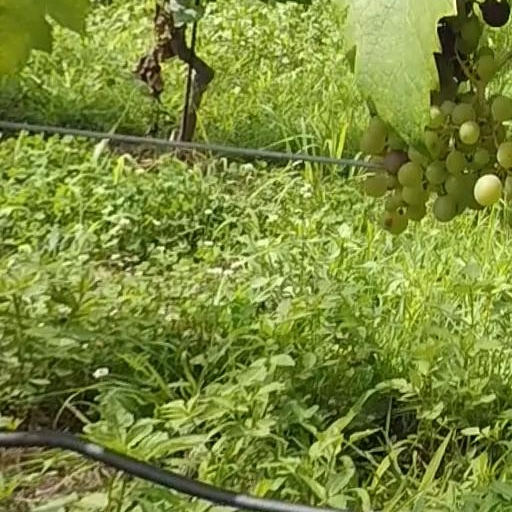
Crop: grape